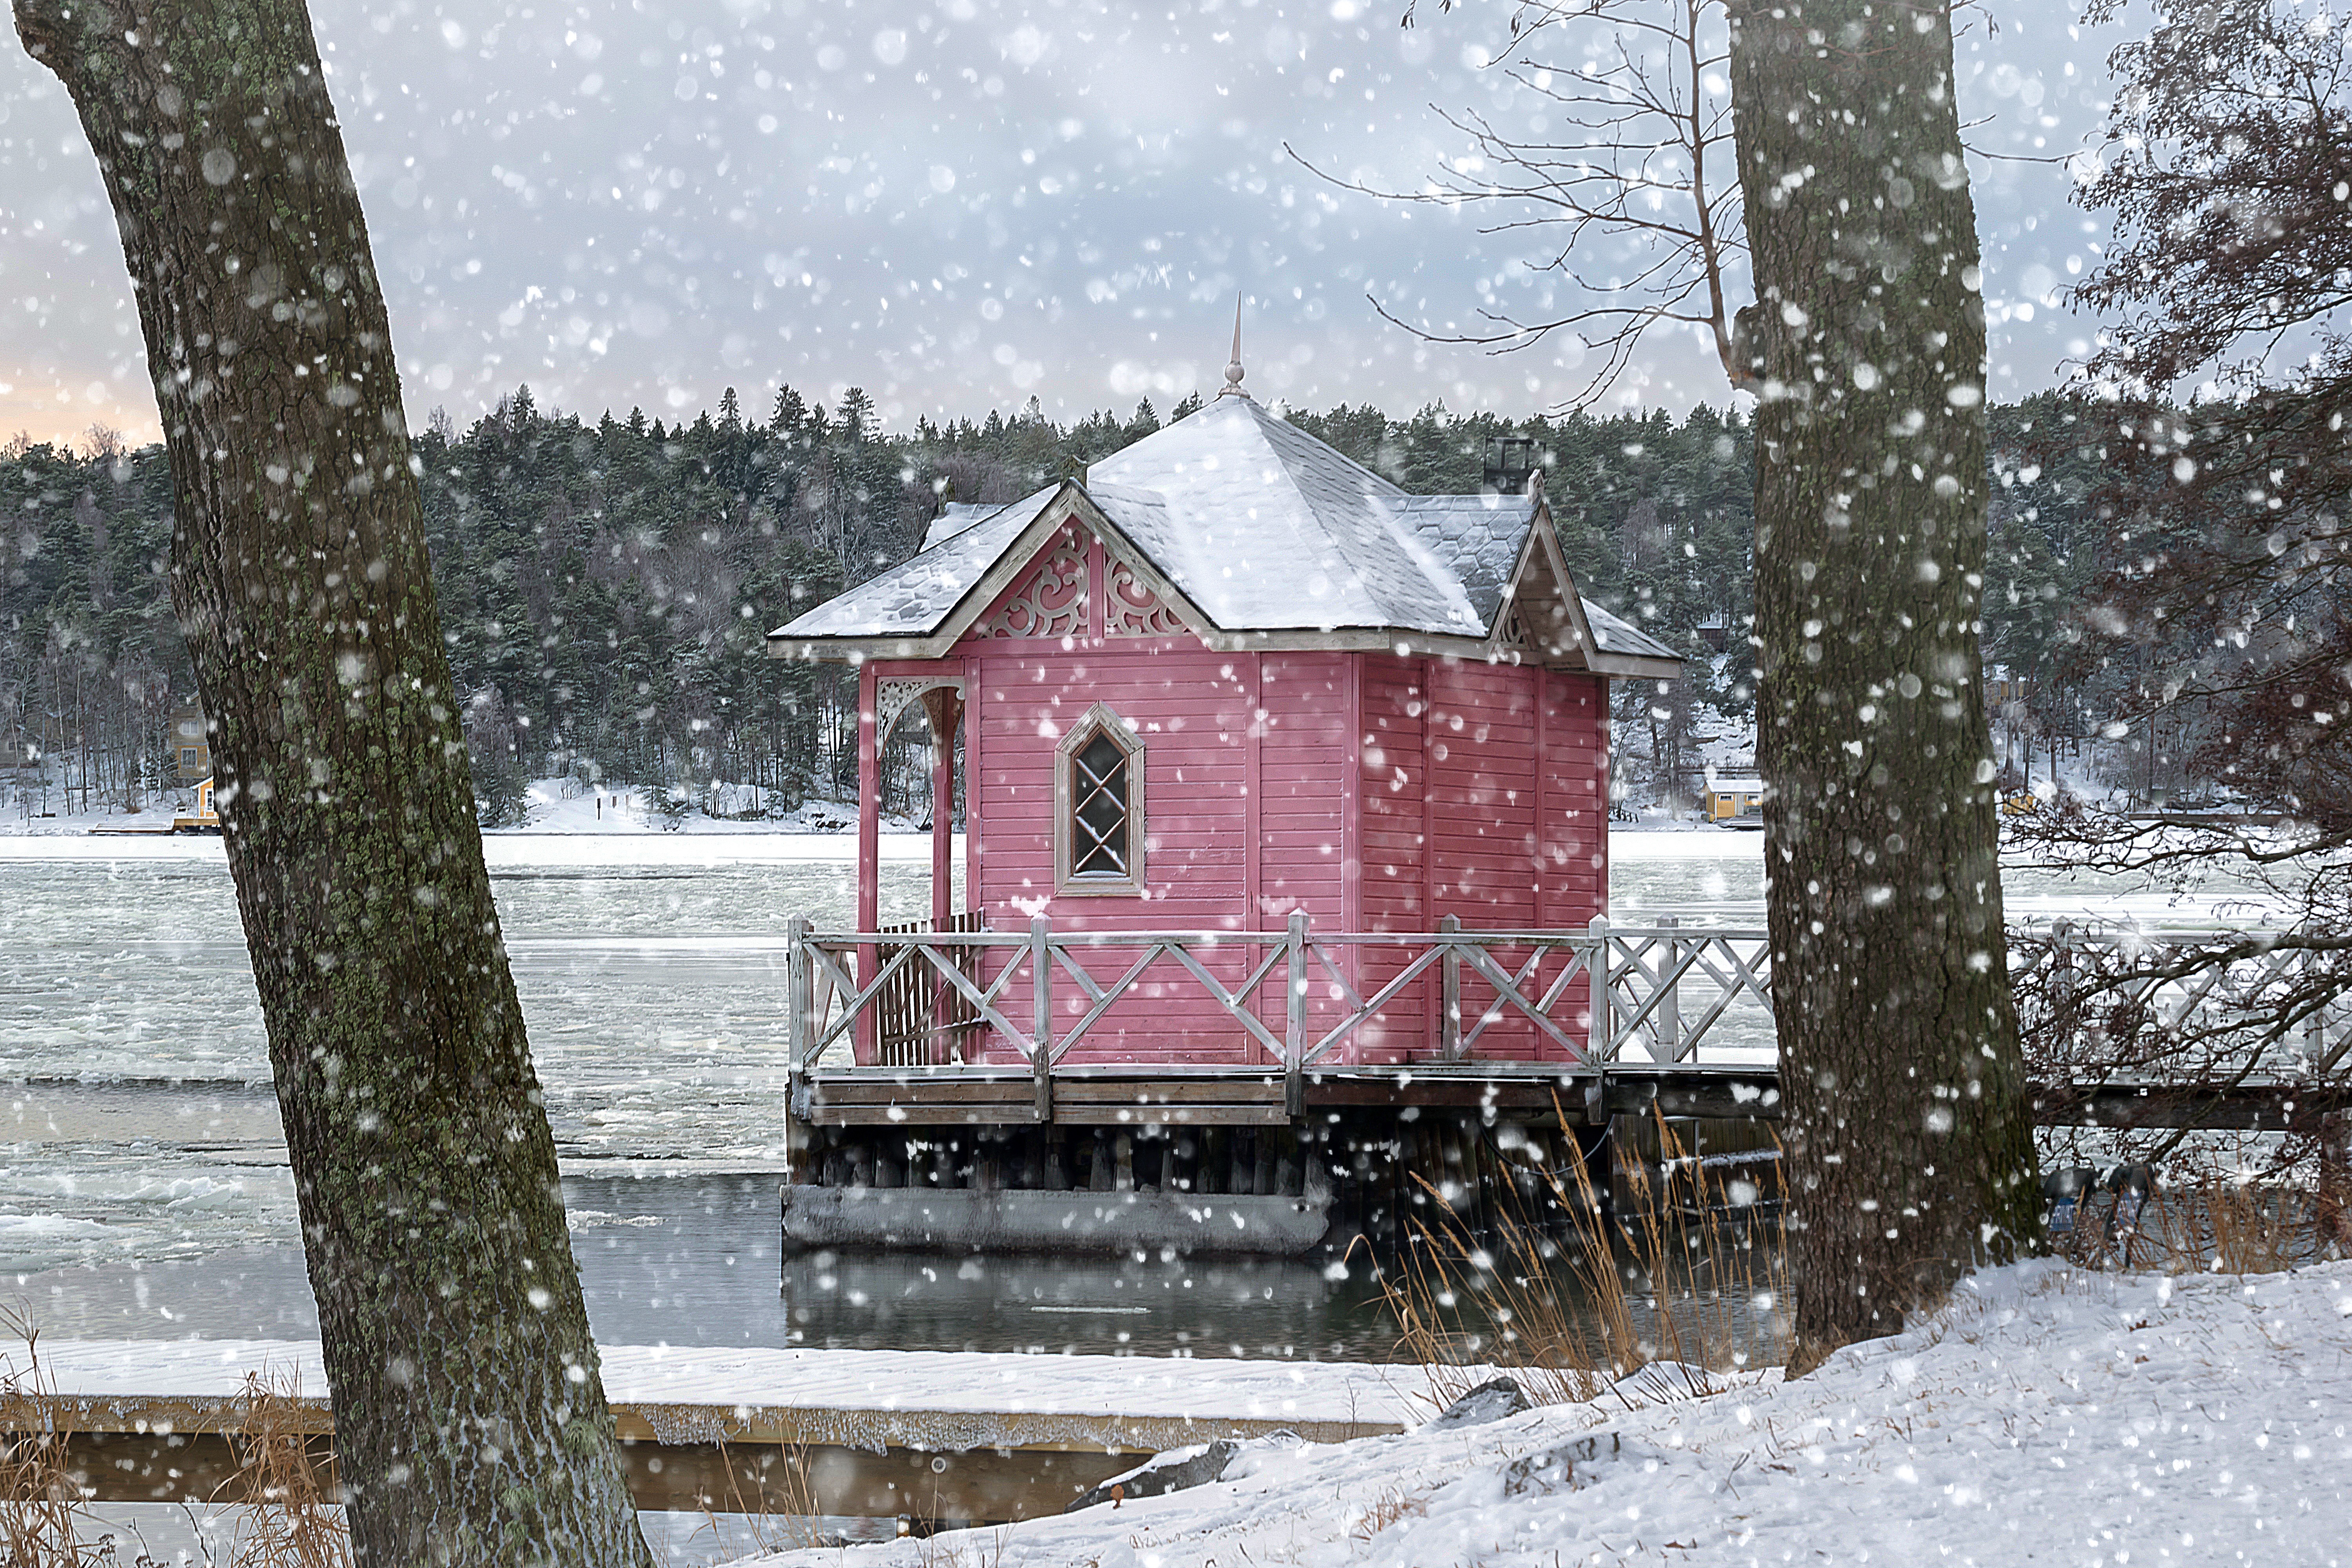
beach, landscape, sea, tree, water, nature, forest, snow, cold, winter, plant, wood, house, home, pier, ice, cottage, pink, turku, ruissalo, freezing, beach cottage, snow rain, sugar house, uimamaja